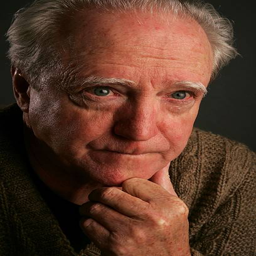
actor of the film poses for a portrait during festival .